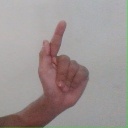
अक्षर: ळ